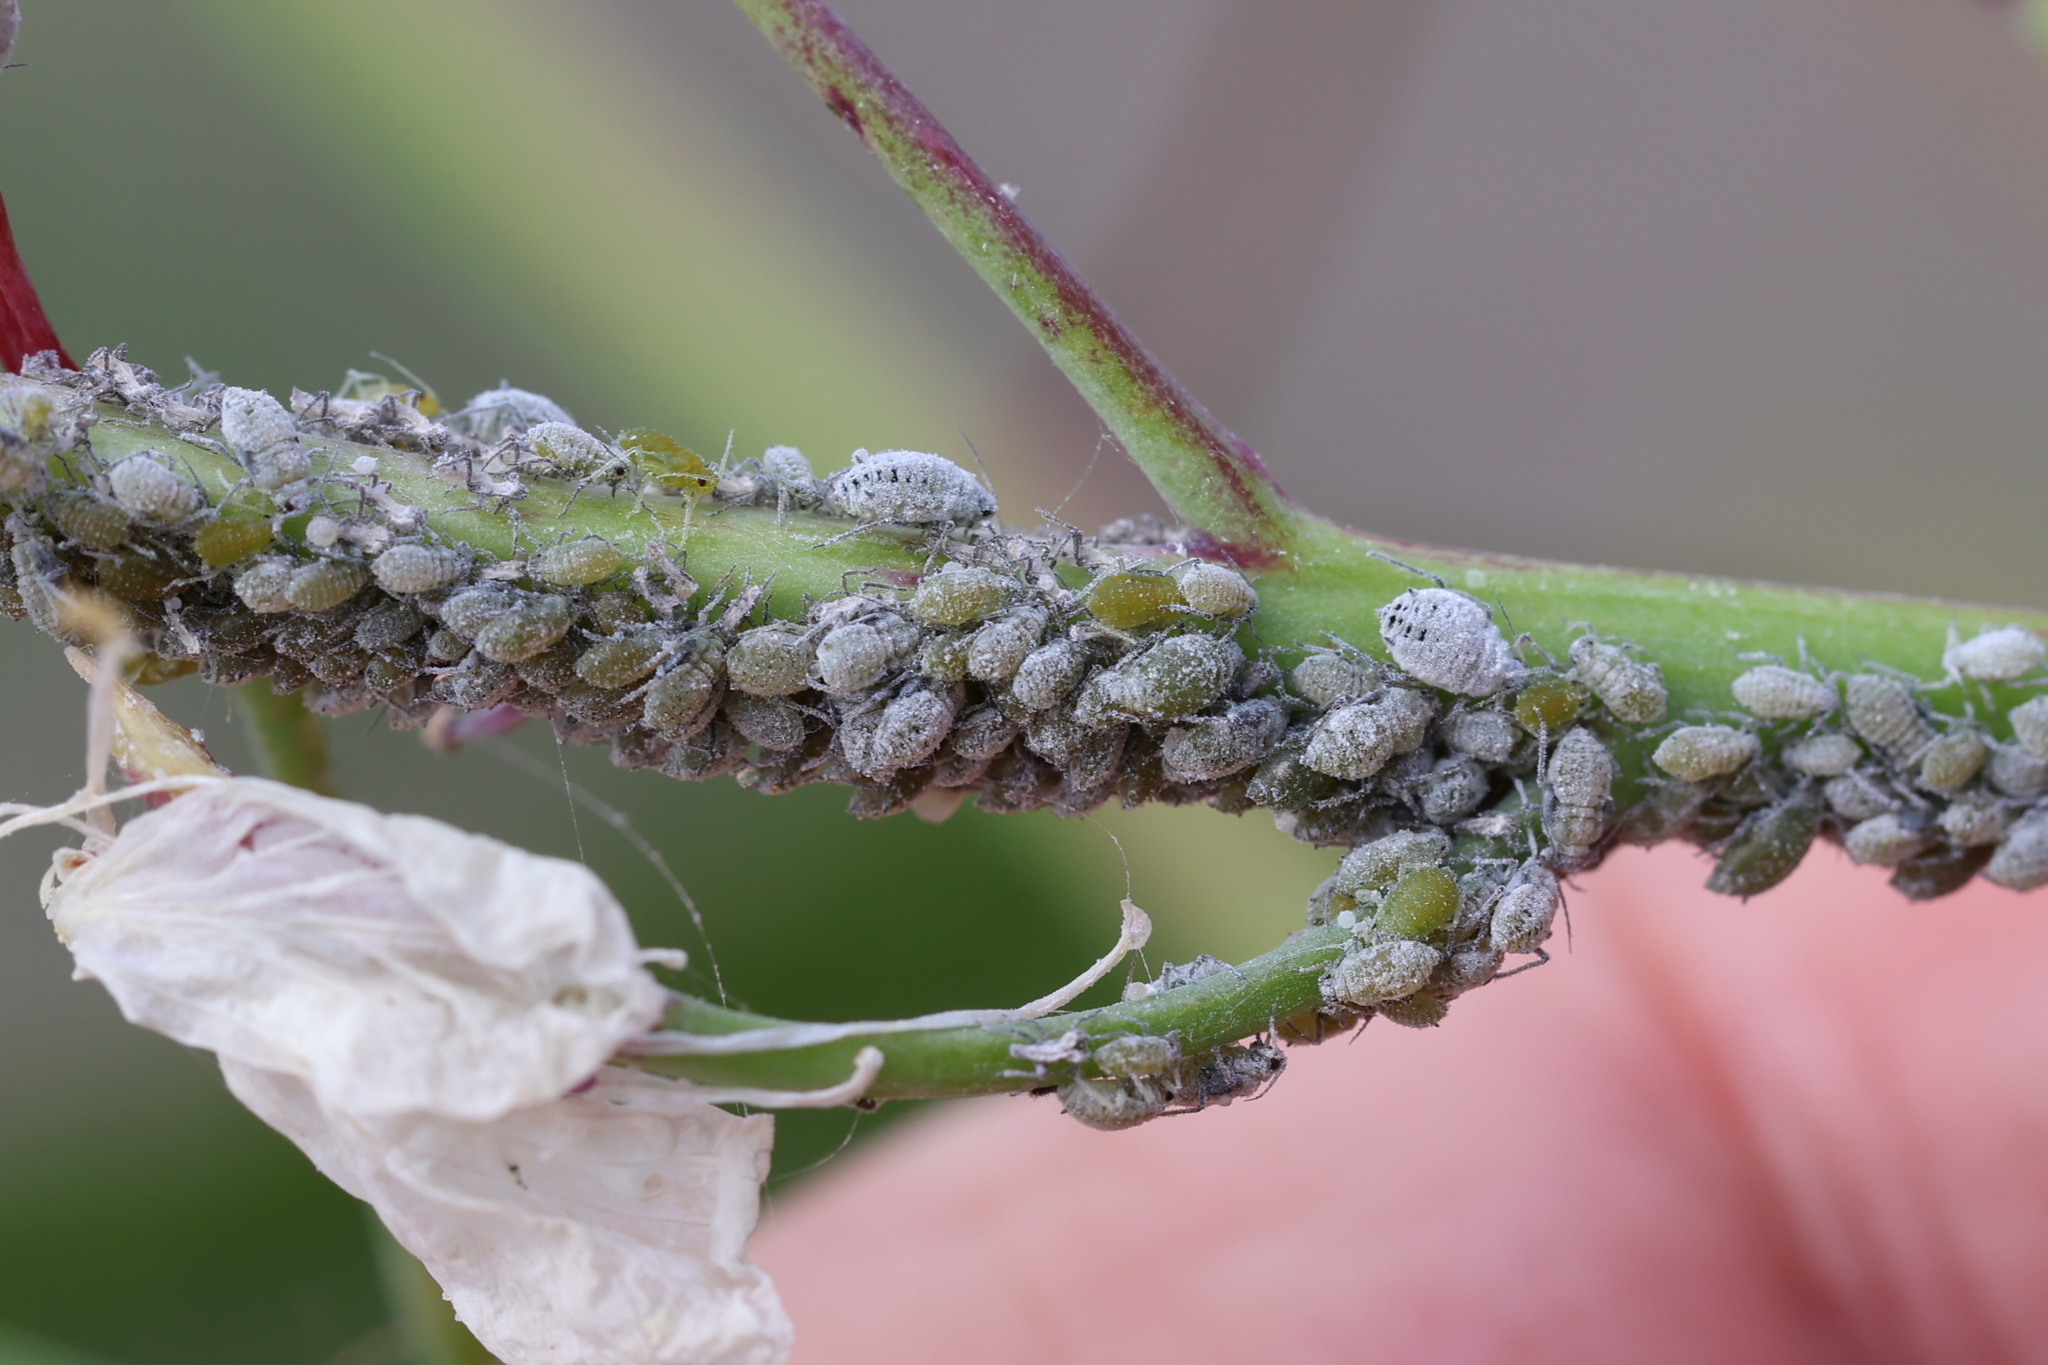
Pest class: cabbage_aphid